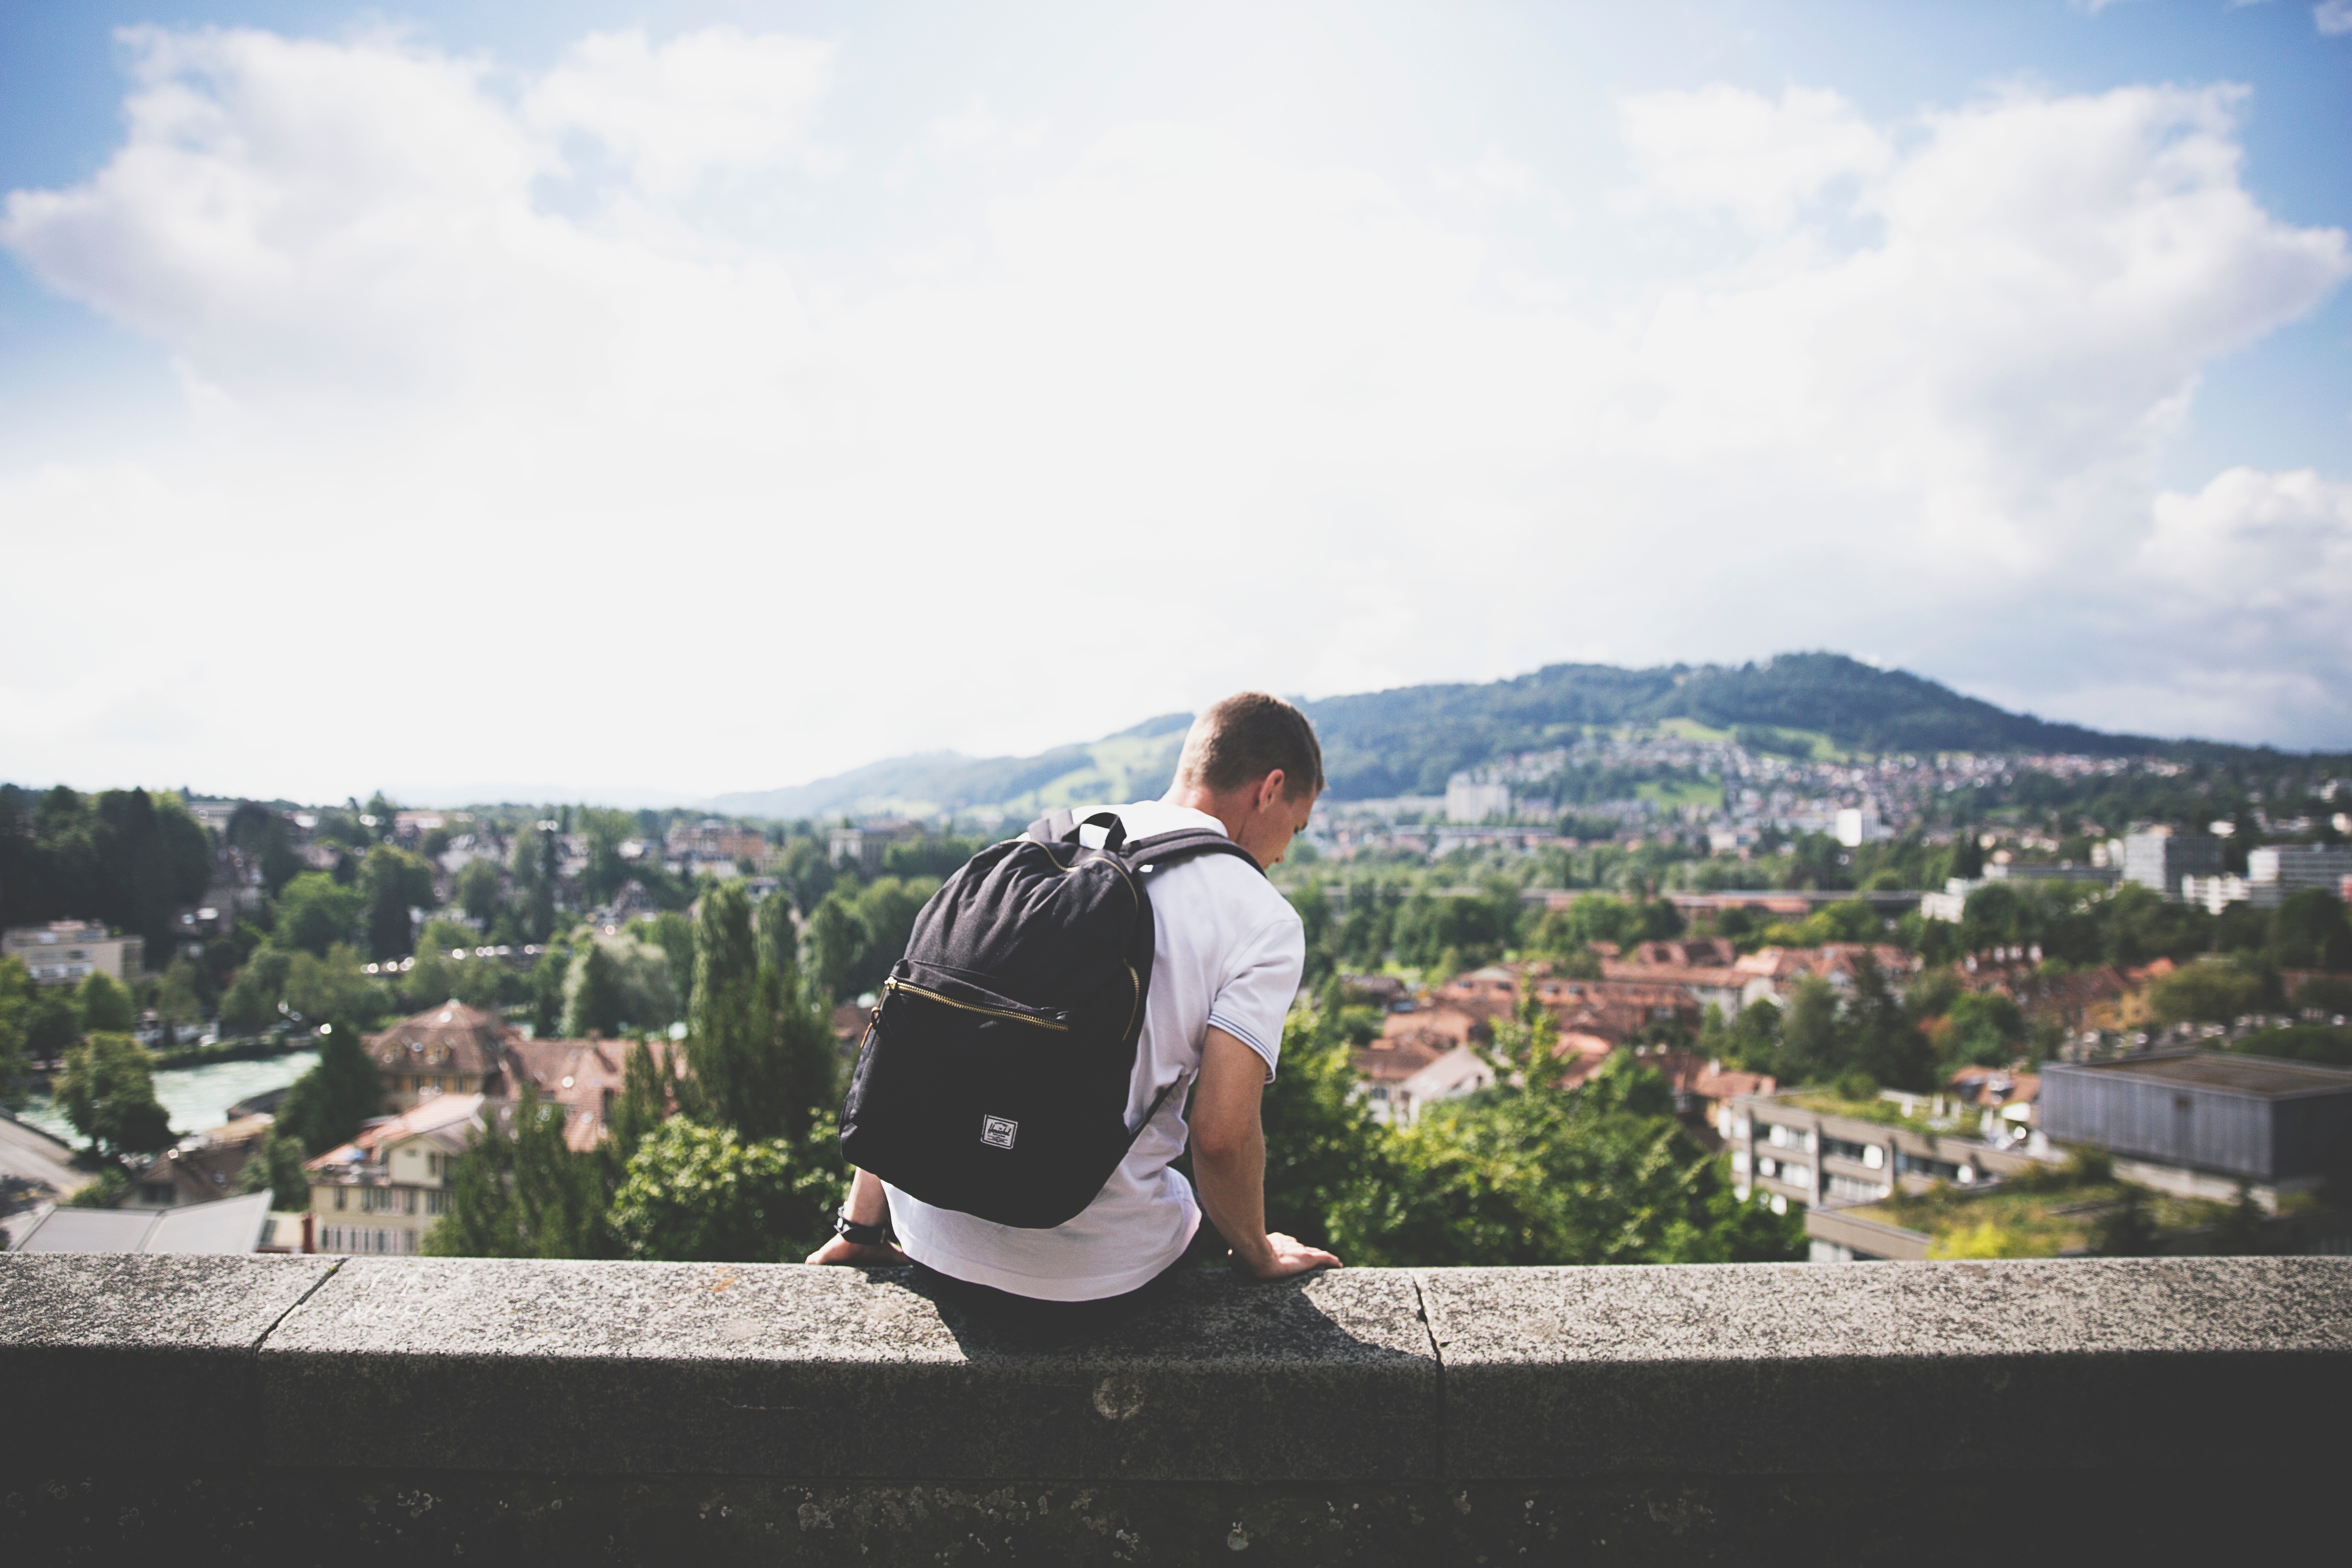
man, photography, vacation, portrait, bag, student, tourism